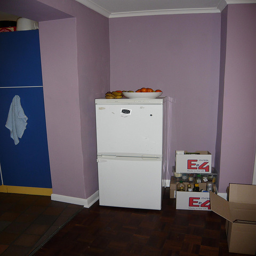
A room with a refrigerator, some boxes and some fruit.
A small white refrigerator and a few boxes in an empty room.
a small white fridge against a purple wall
a small refrigerator in the corner of a room
A white refrigerator freezer sitting up against a wall.